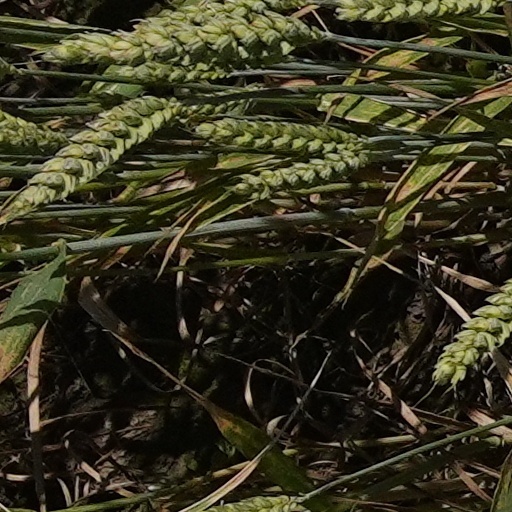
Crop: wheat